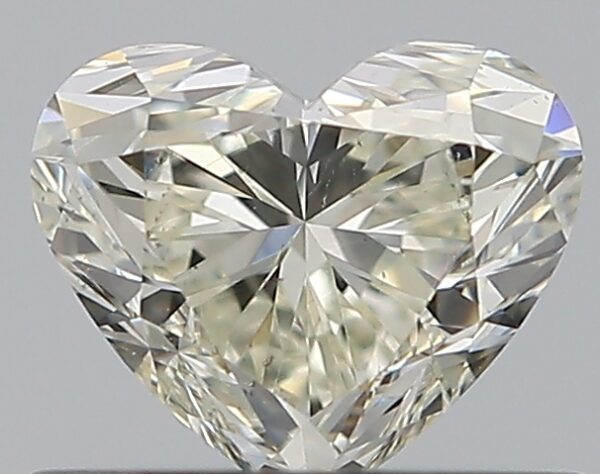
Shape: heart
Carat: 0.5
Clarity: VS2
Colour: L
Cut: EX
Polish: EX
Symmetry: VG
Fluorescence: F
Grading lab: GIA
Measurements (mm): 4.6 x 5.46 x 3.3